Federation of Damanhur

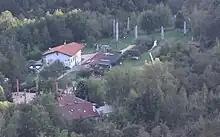
Damanhur

The constitution began with three bodies of Damanhur: The School of Meditation (ritual tradition) Social (social theory, social realization) and The Game of Life (experimentation and dynamics, life as a game, change). A fourth body was recently added, Technarcate (individual inner refinement).